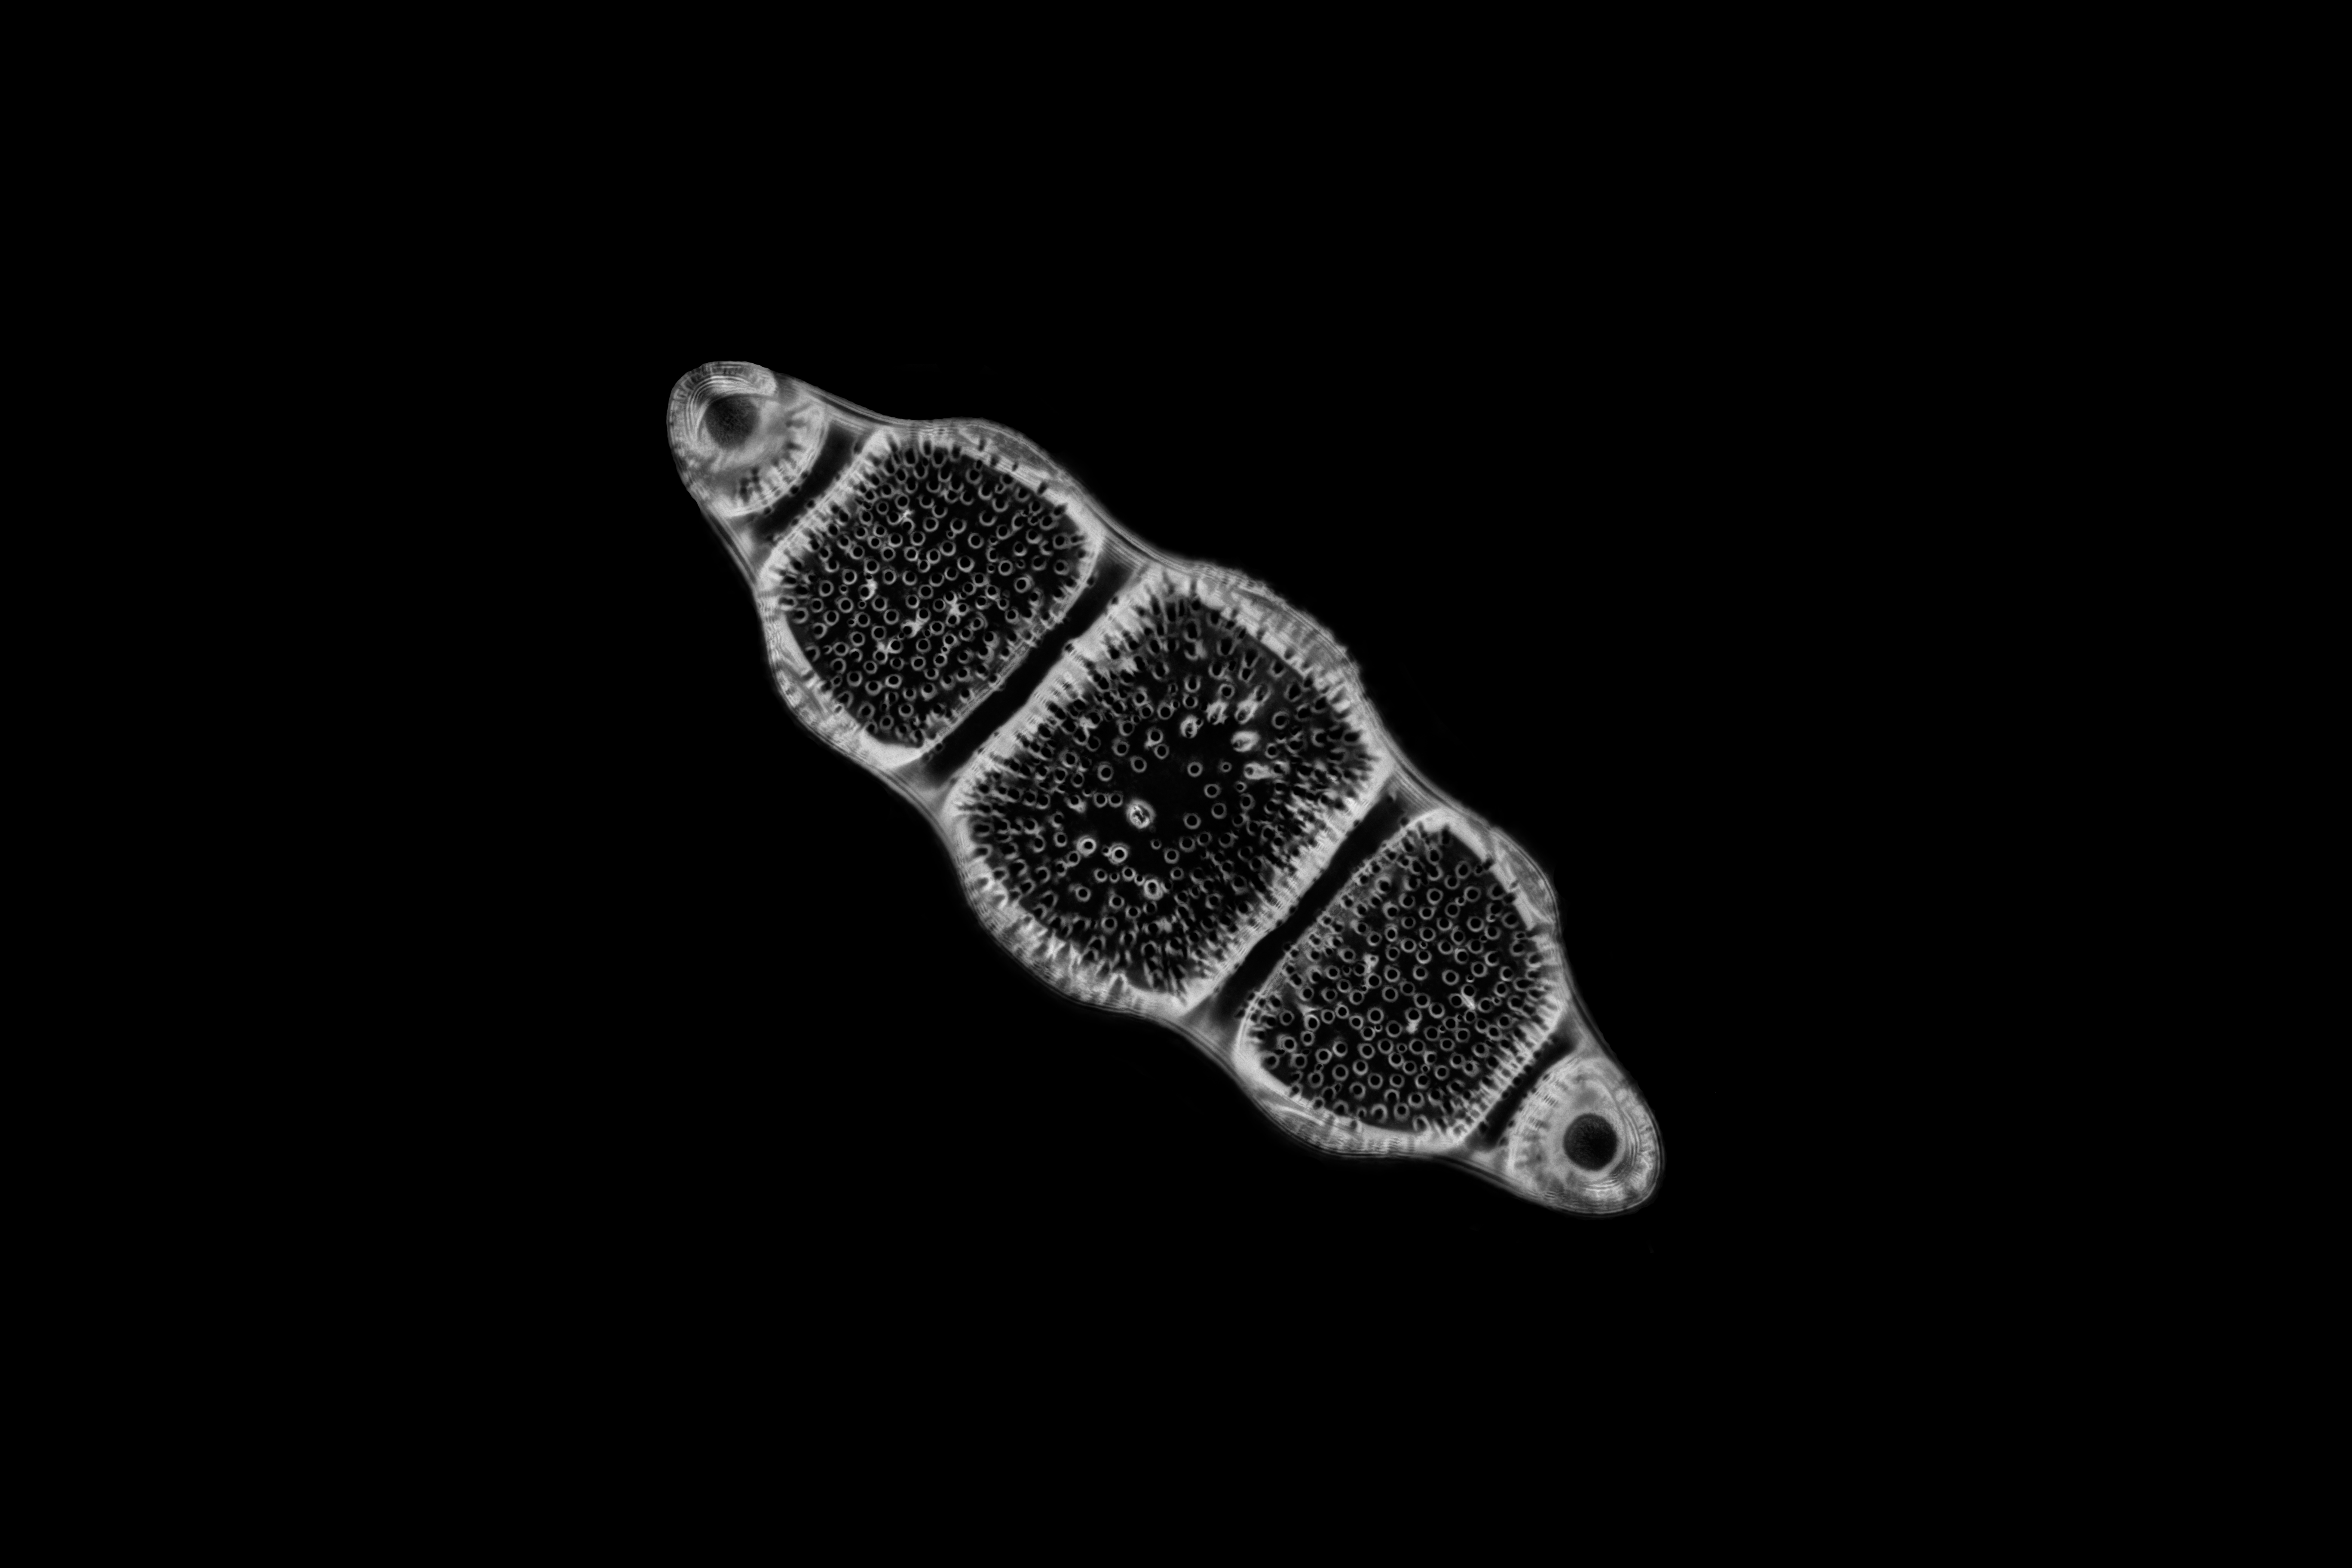
hand, finger, micro, arm, bone, algae, mikro, protist, protists, protisten, einzeller, unicellular, protozoa, protozoen, protozoe, plankton, mikroskop, mikrofotografie, mikrofoto, microscop, microphotography, einfarbig, schwarzerhintergrund, microphoto, alga, algen, alge, diatom, diatoms, diatomee, diatomeen, kieselalgen, kieselalge